Birds of North American boreal forests

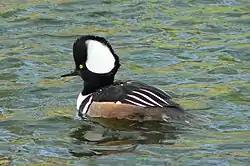
Hooded merganser

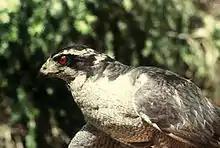
Northern goshawk

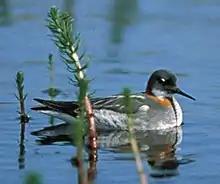
Red-necked phalarope

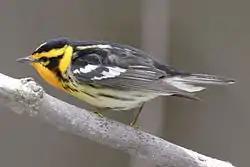
Blackburnian warbler

Although less than half of the following birds' North American populations nest in the boreal forests, a major portion of their species is reliant on this habitat. Many of these birds are more often aquatic and woodland generalist than species more dependent on the taiga.